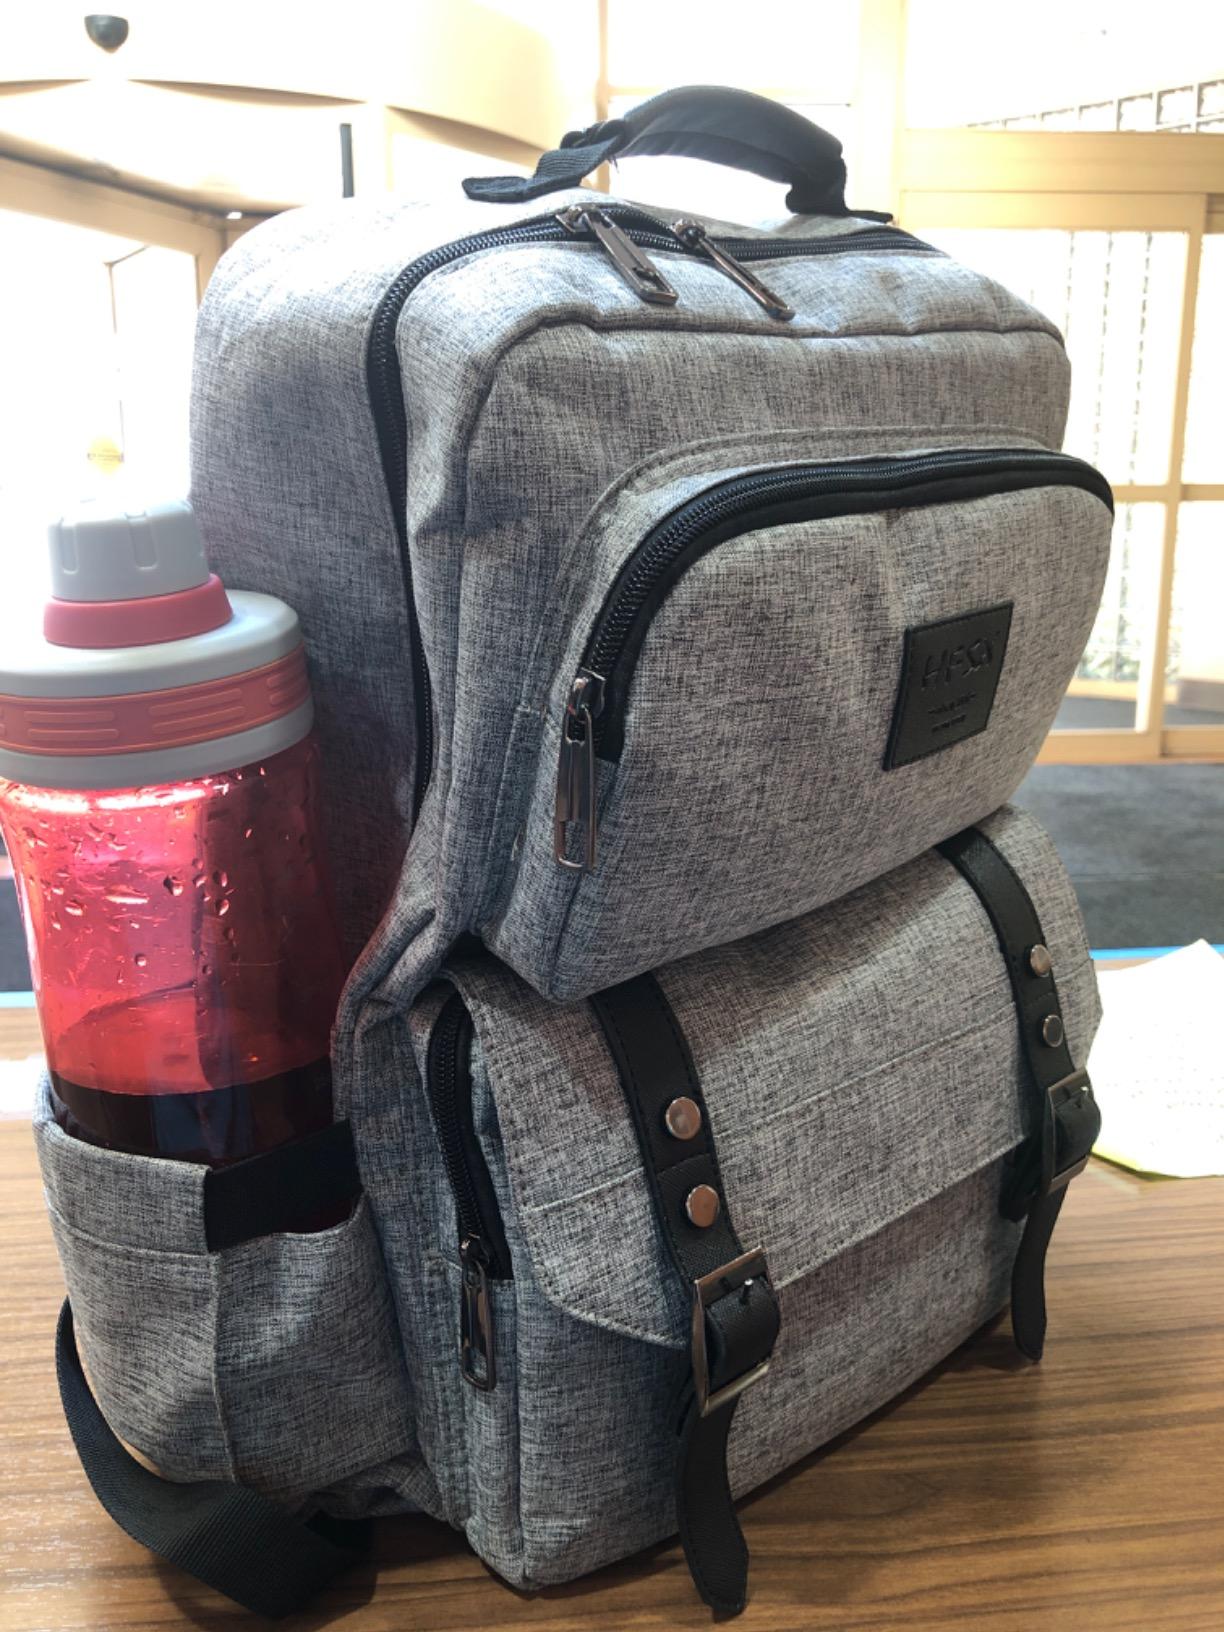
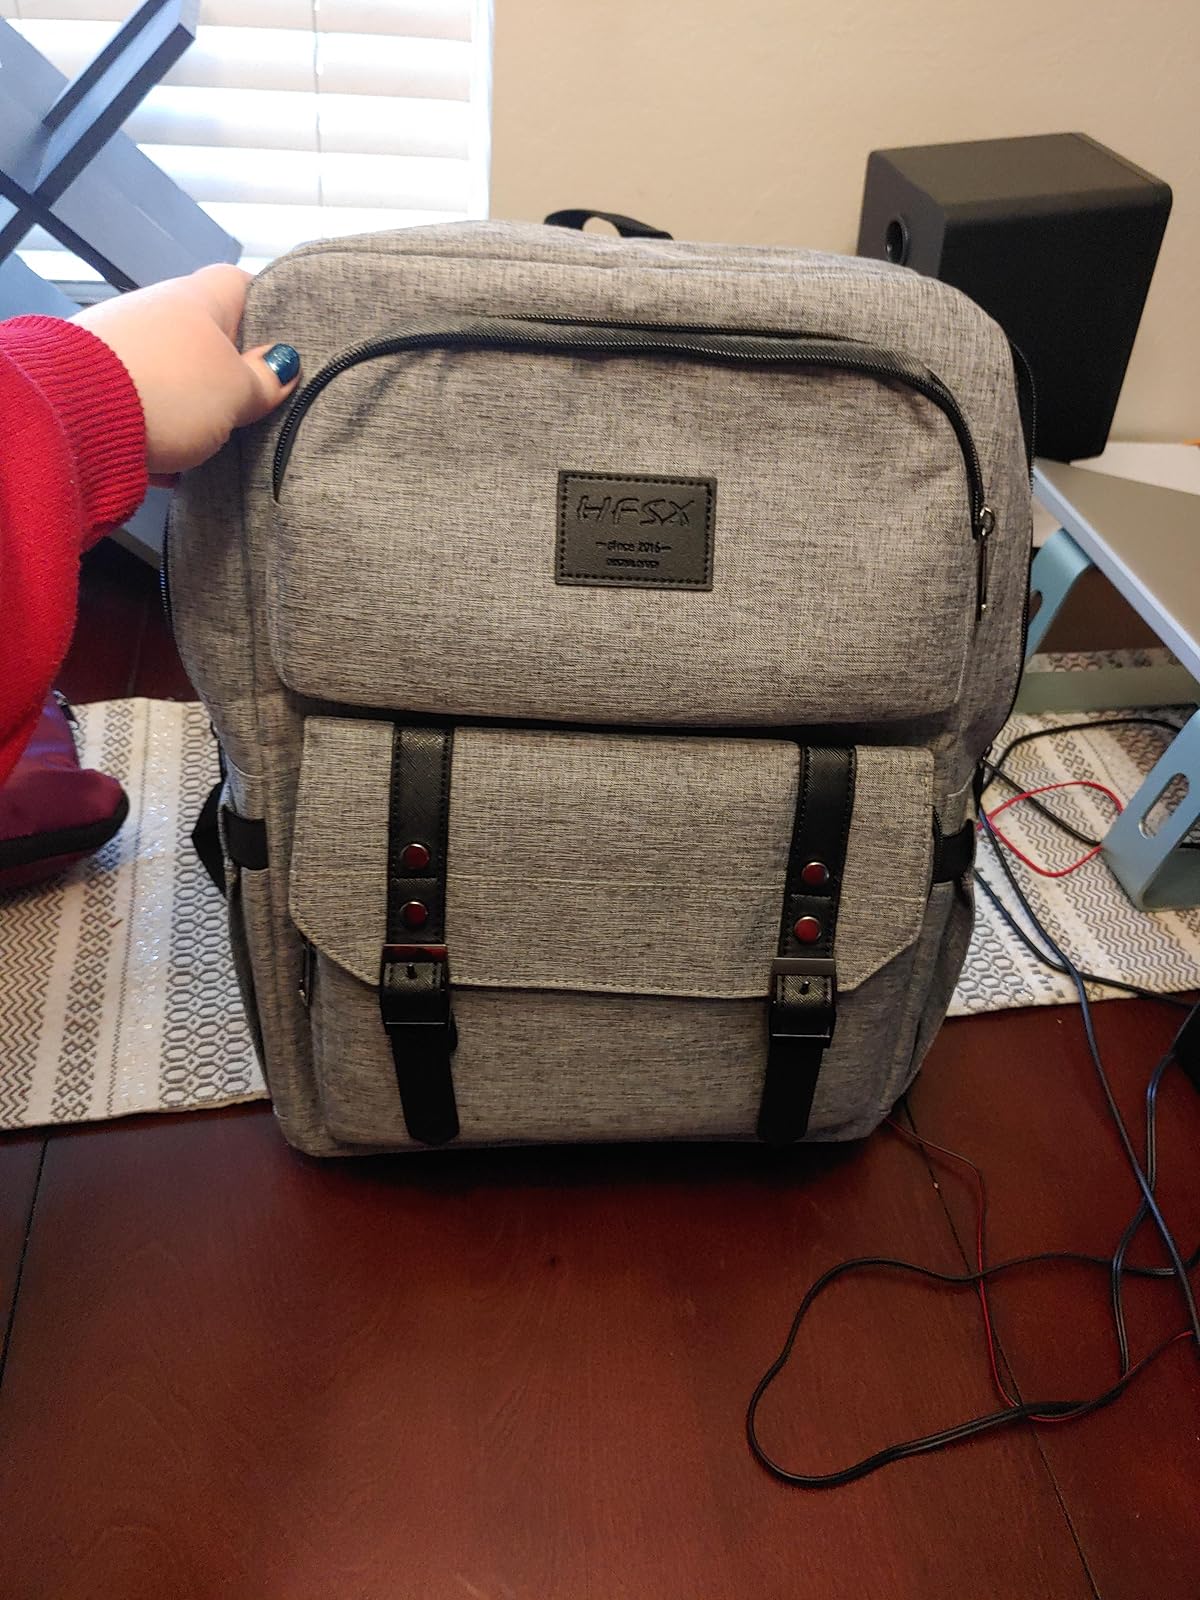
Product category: bag
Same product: yes